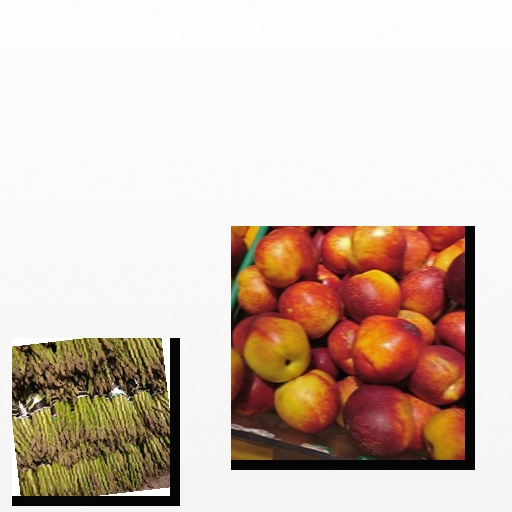
Food items: asparagus, nectarine